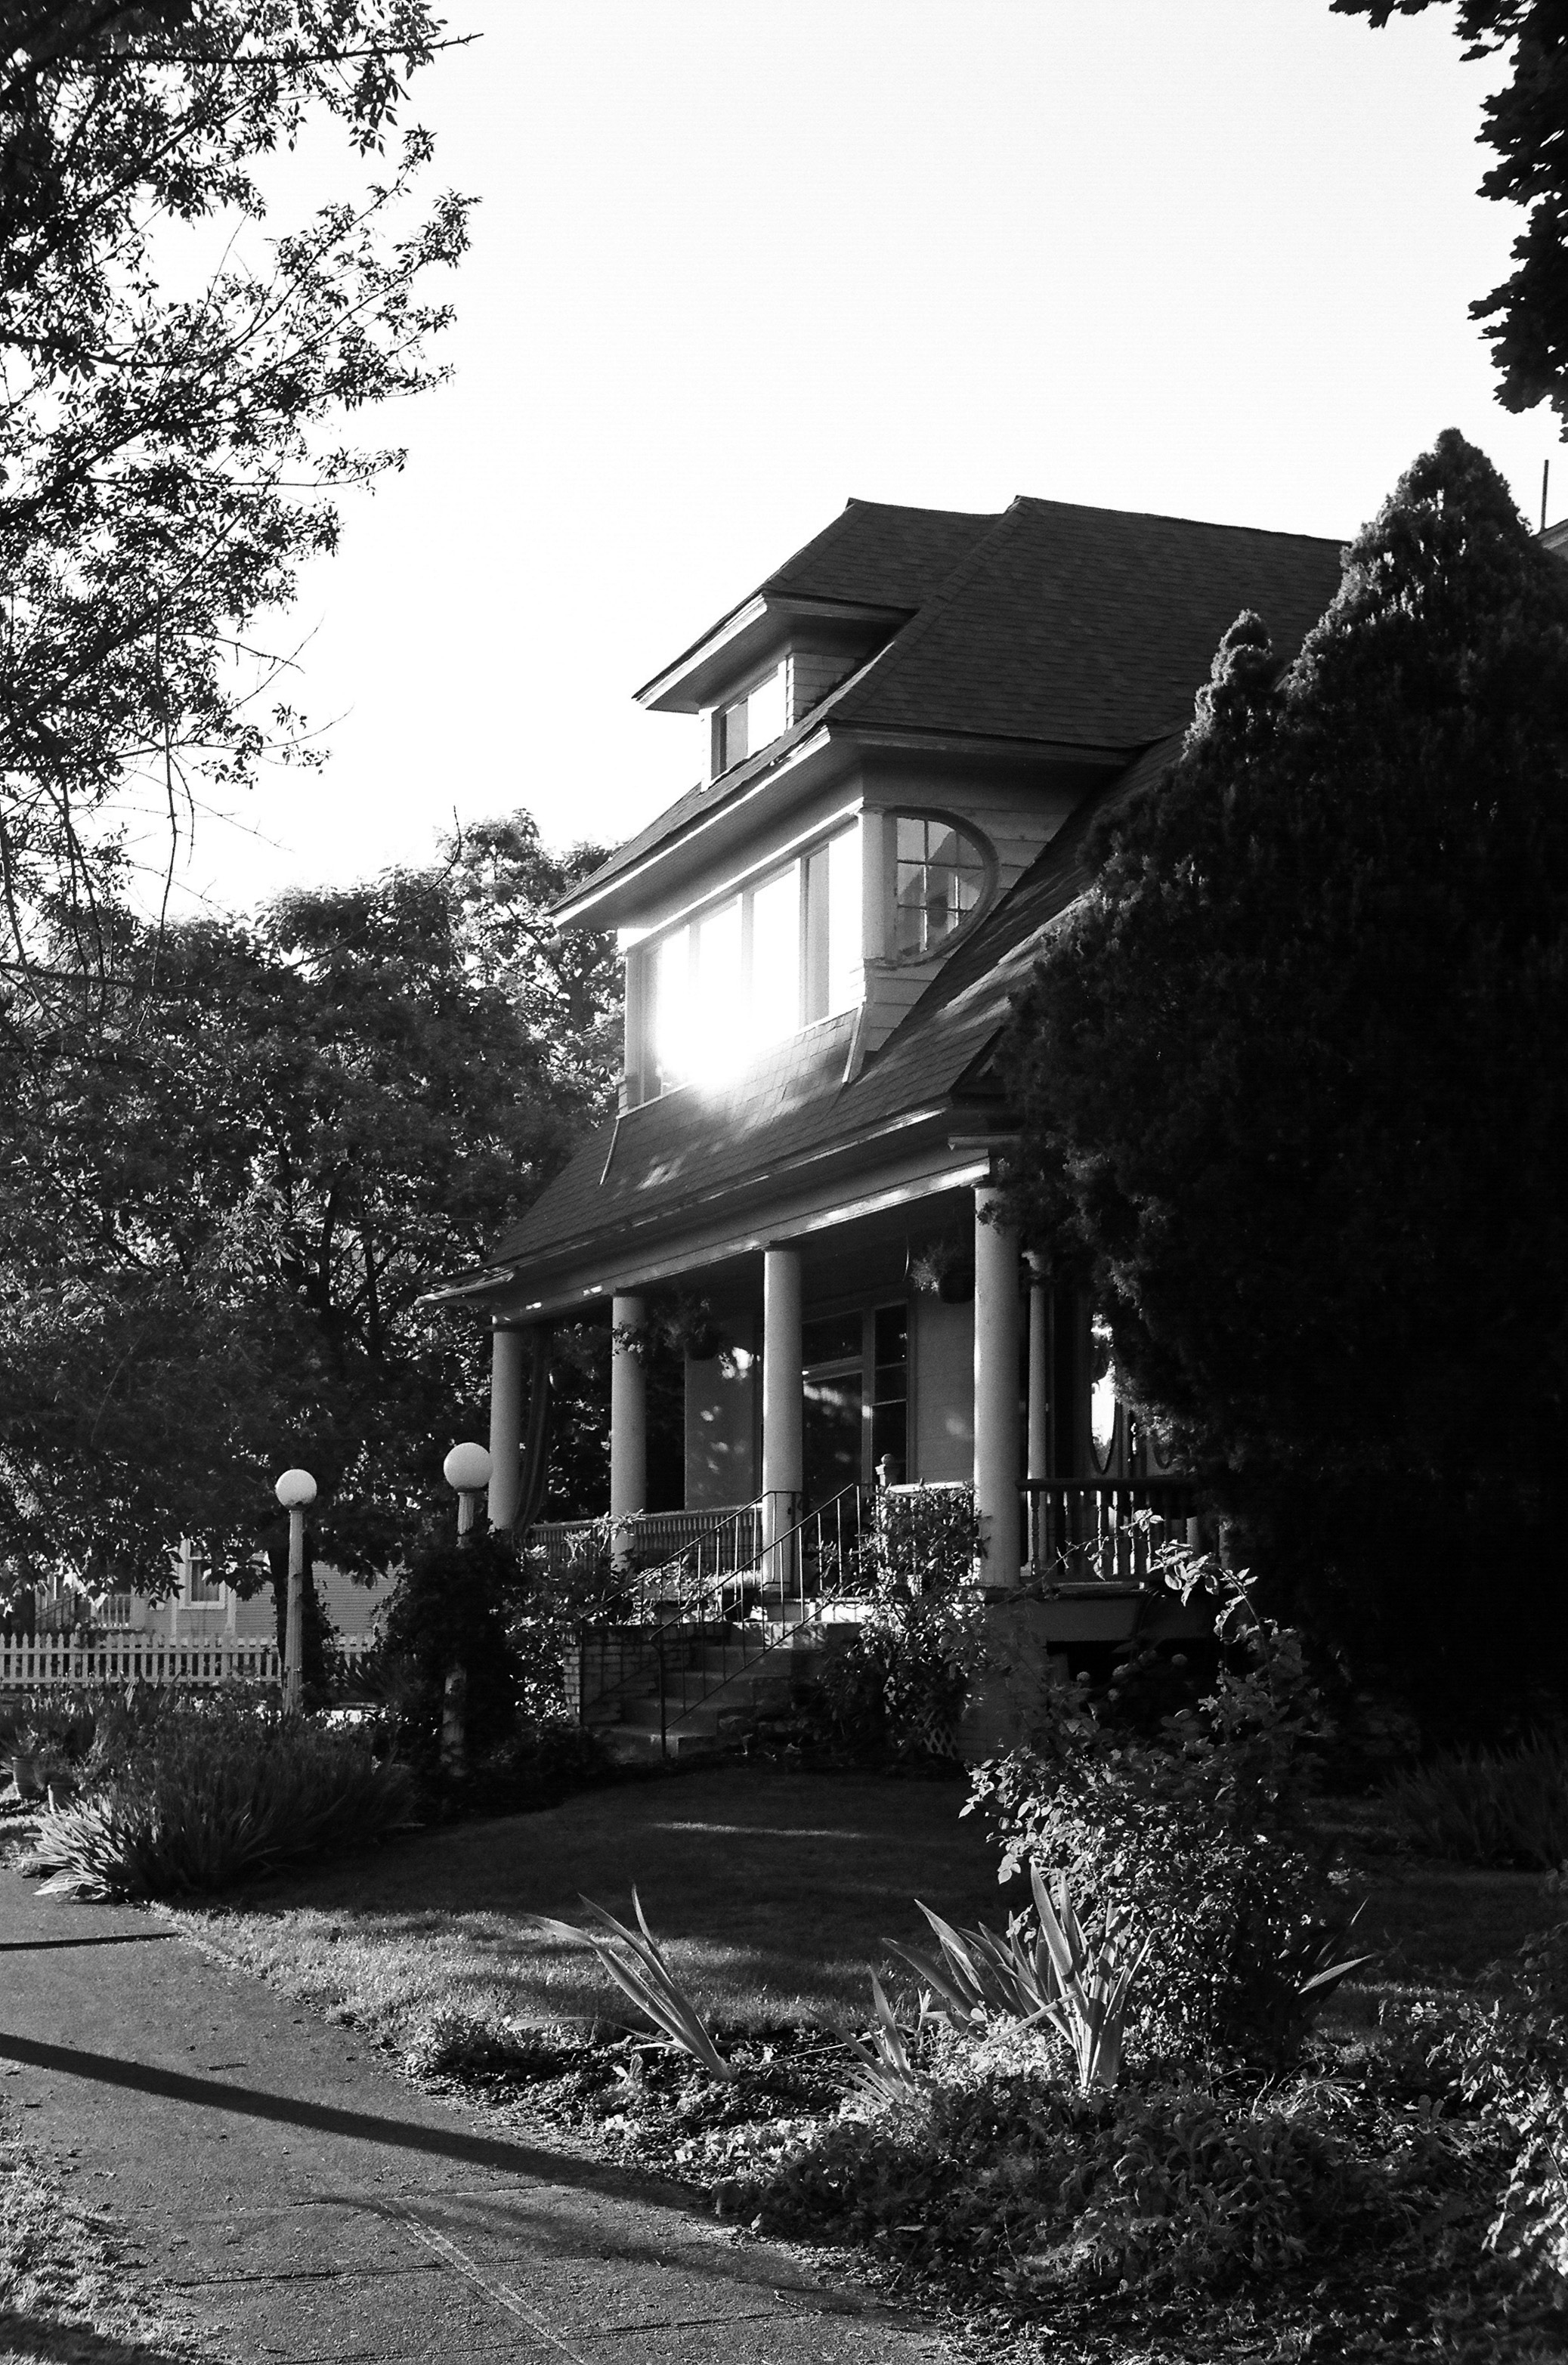
landscape, tree, black and white, architecture, plant, sky, mansion, house, window, building, home, suburb, cottage, facade, monochrome, landscaping, farmhouse, estate, monochrome photography, residential area